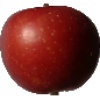
Label: braeburn_apple